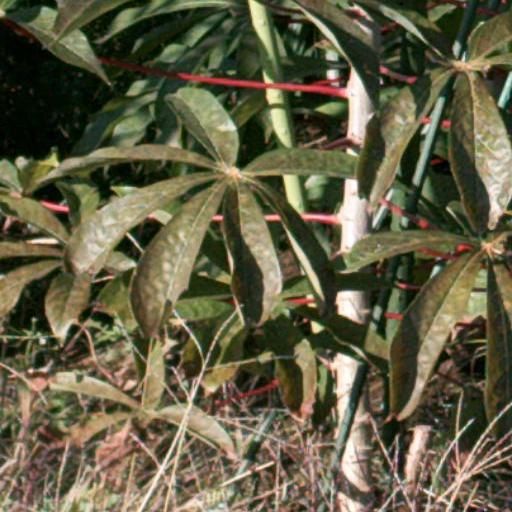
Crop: cassava